Daihatsu Move Conte

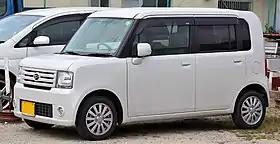

The is a kei car built by the Japanese automaker Daihatsu from 2008 to 2016 (with sales ending in March 2017). It was a more angular cosmetic variation of the L175 series Move, which had moved away from the boxy look for its fourth generation. The name "Conte" is derived from the word "container", referring its boxy shape. The name also means "with you" in Italian. The Move Conte was also available in the somewhat sportier looking Custom model, with headlights incorporating an oveerlapping, round element.